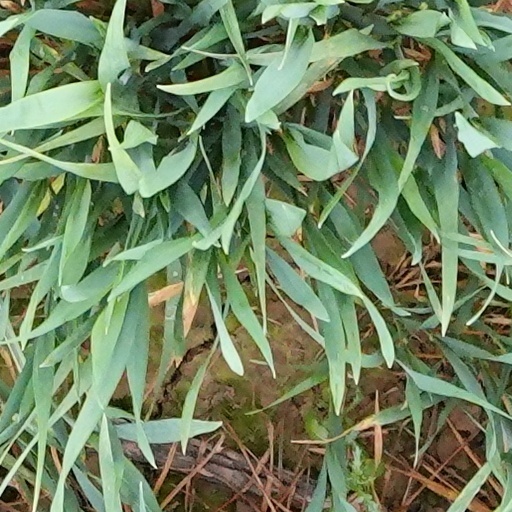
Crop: wheat